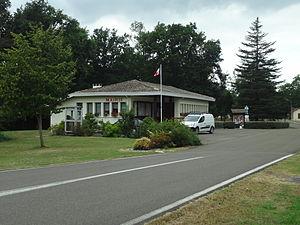
Lubbon est une commune du Sud-Ouest de la France, située dans le département des Landes.